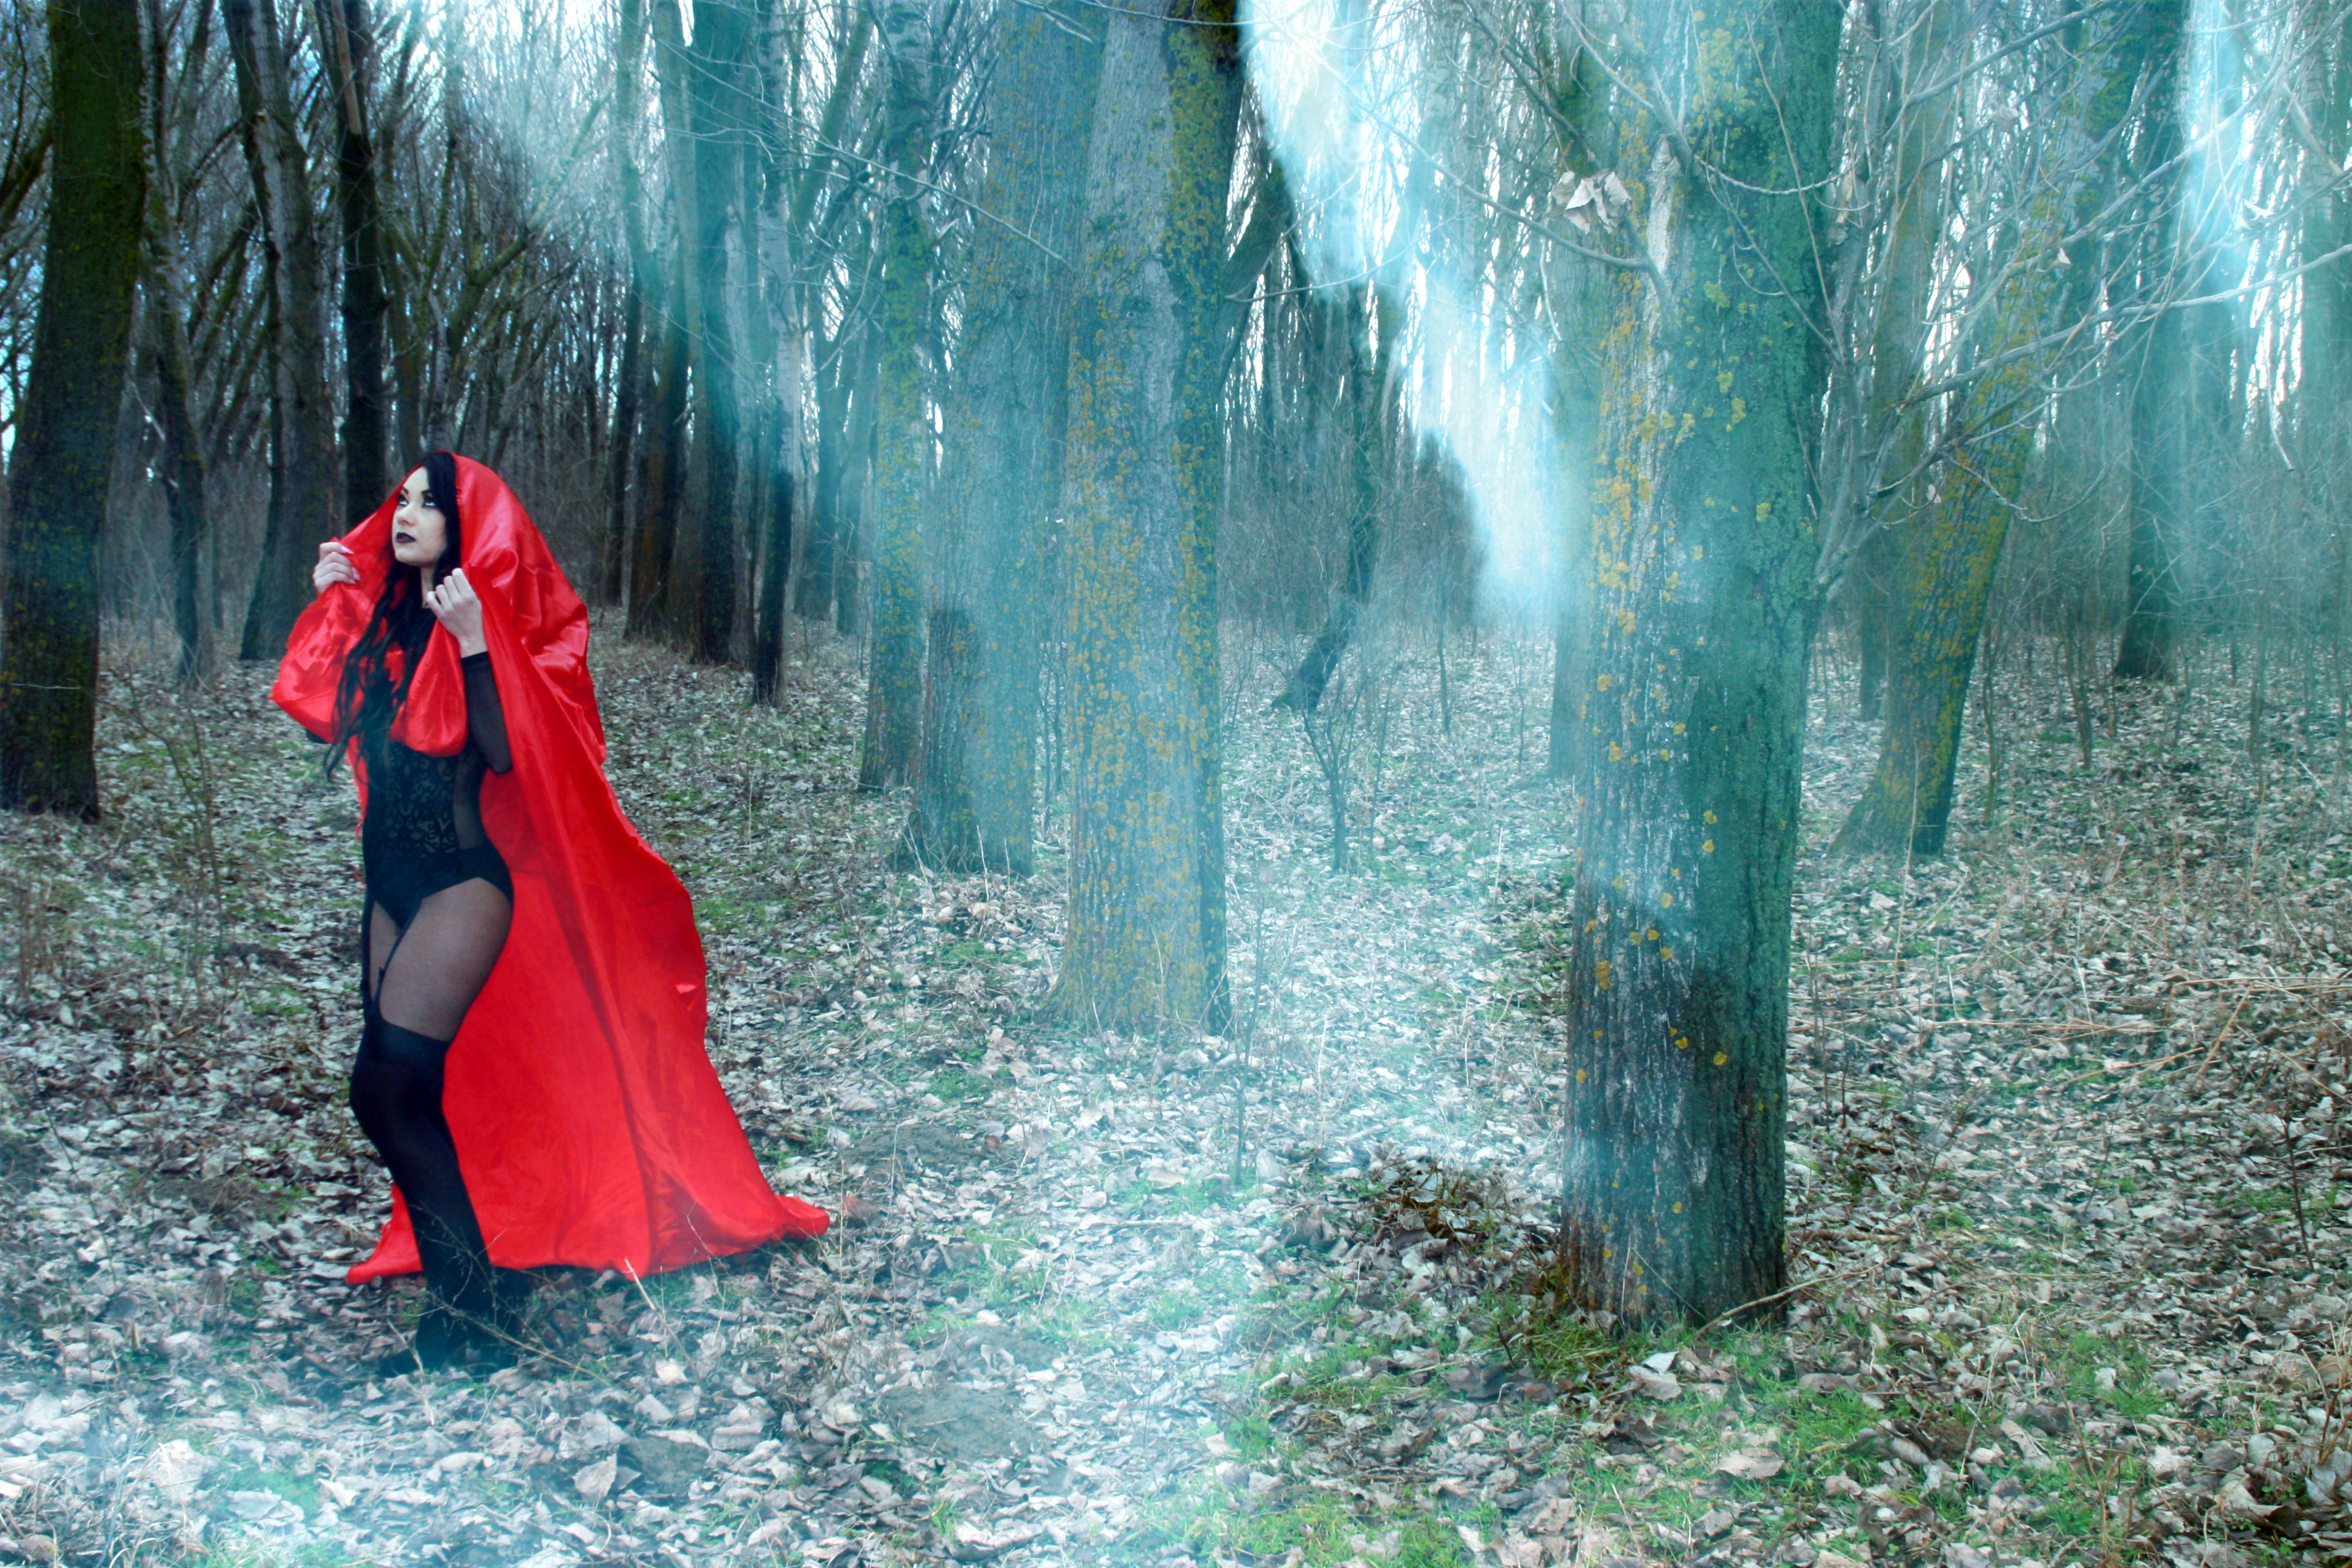
tree, forest, girl, sunlight, smoke, ice, red, autumn, season, sensual, the haze, red riding hood, natural environment